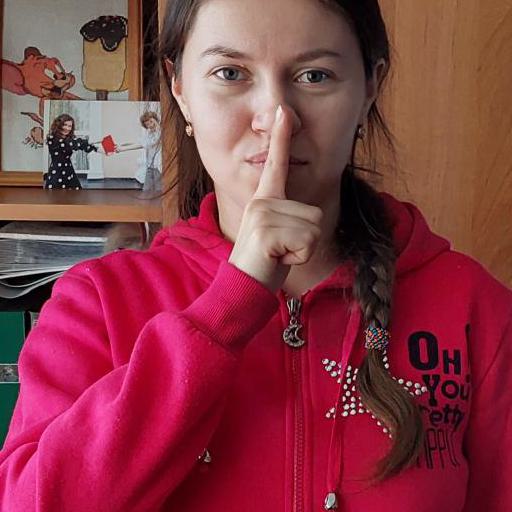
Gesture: mute